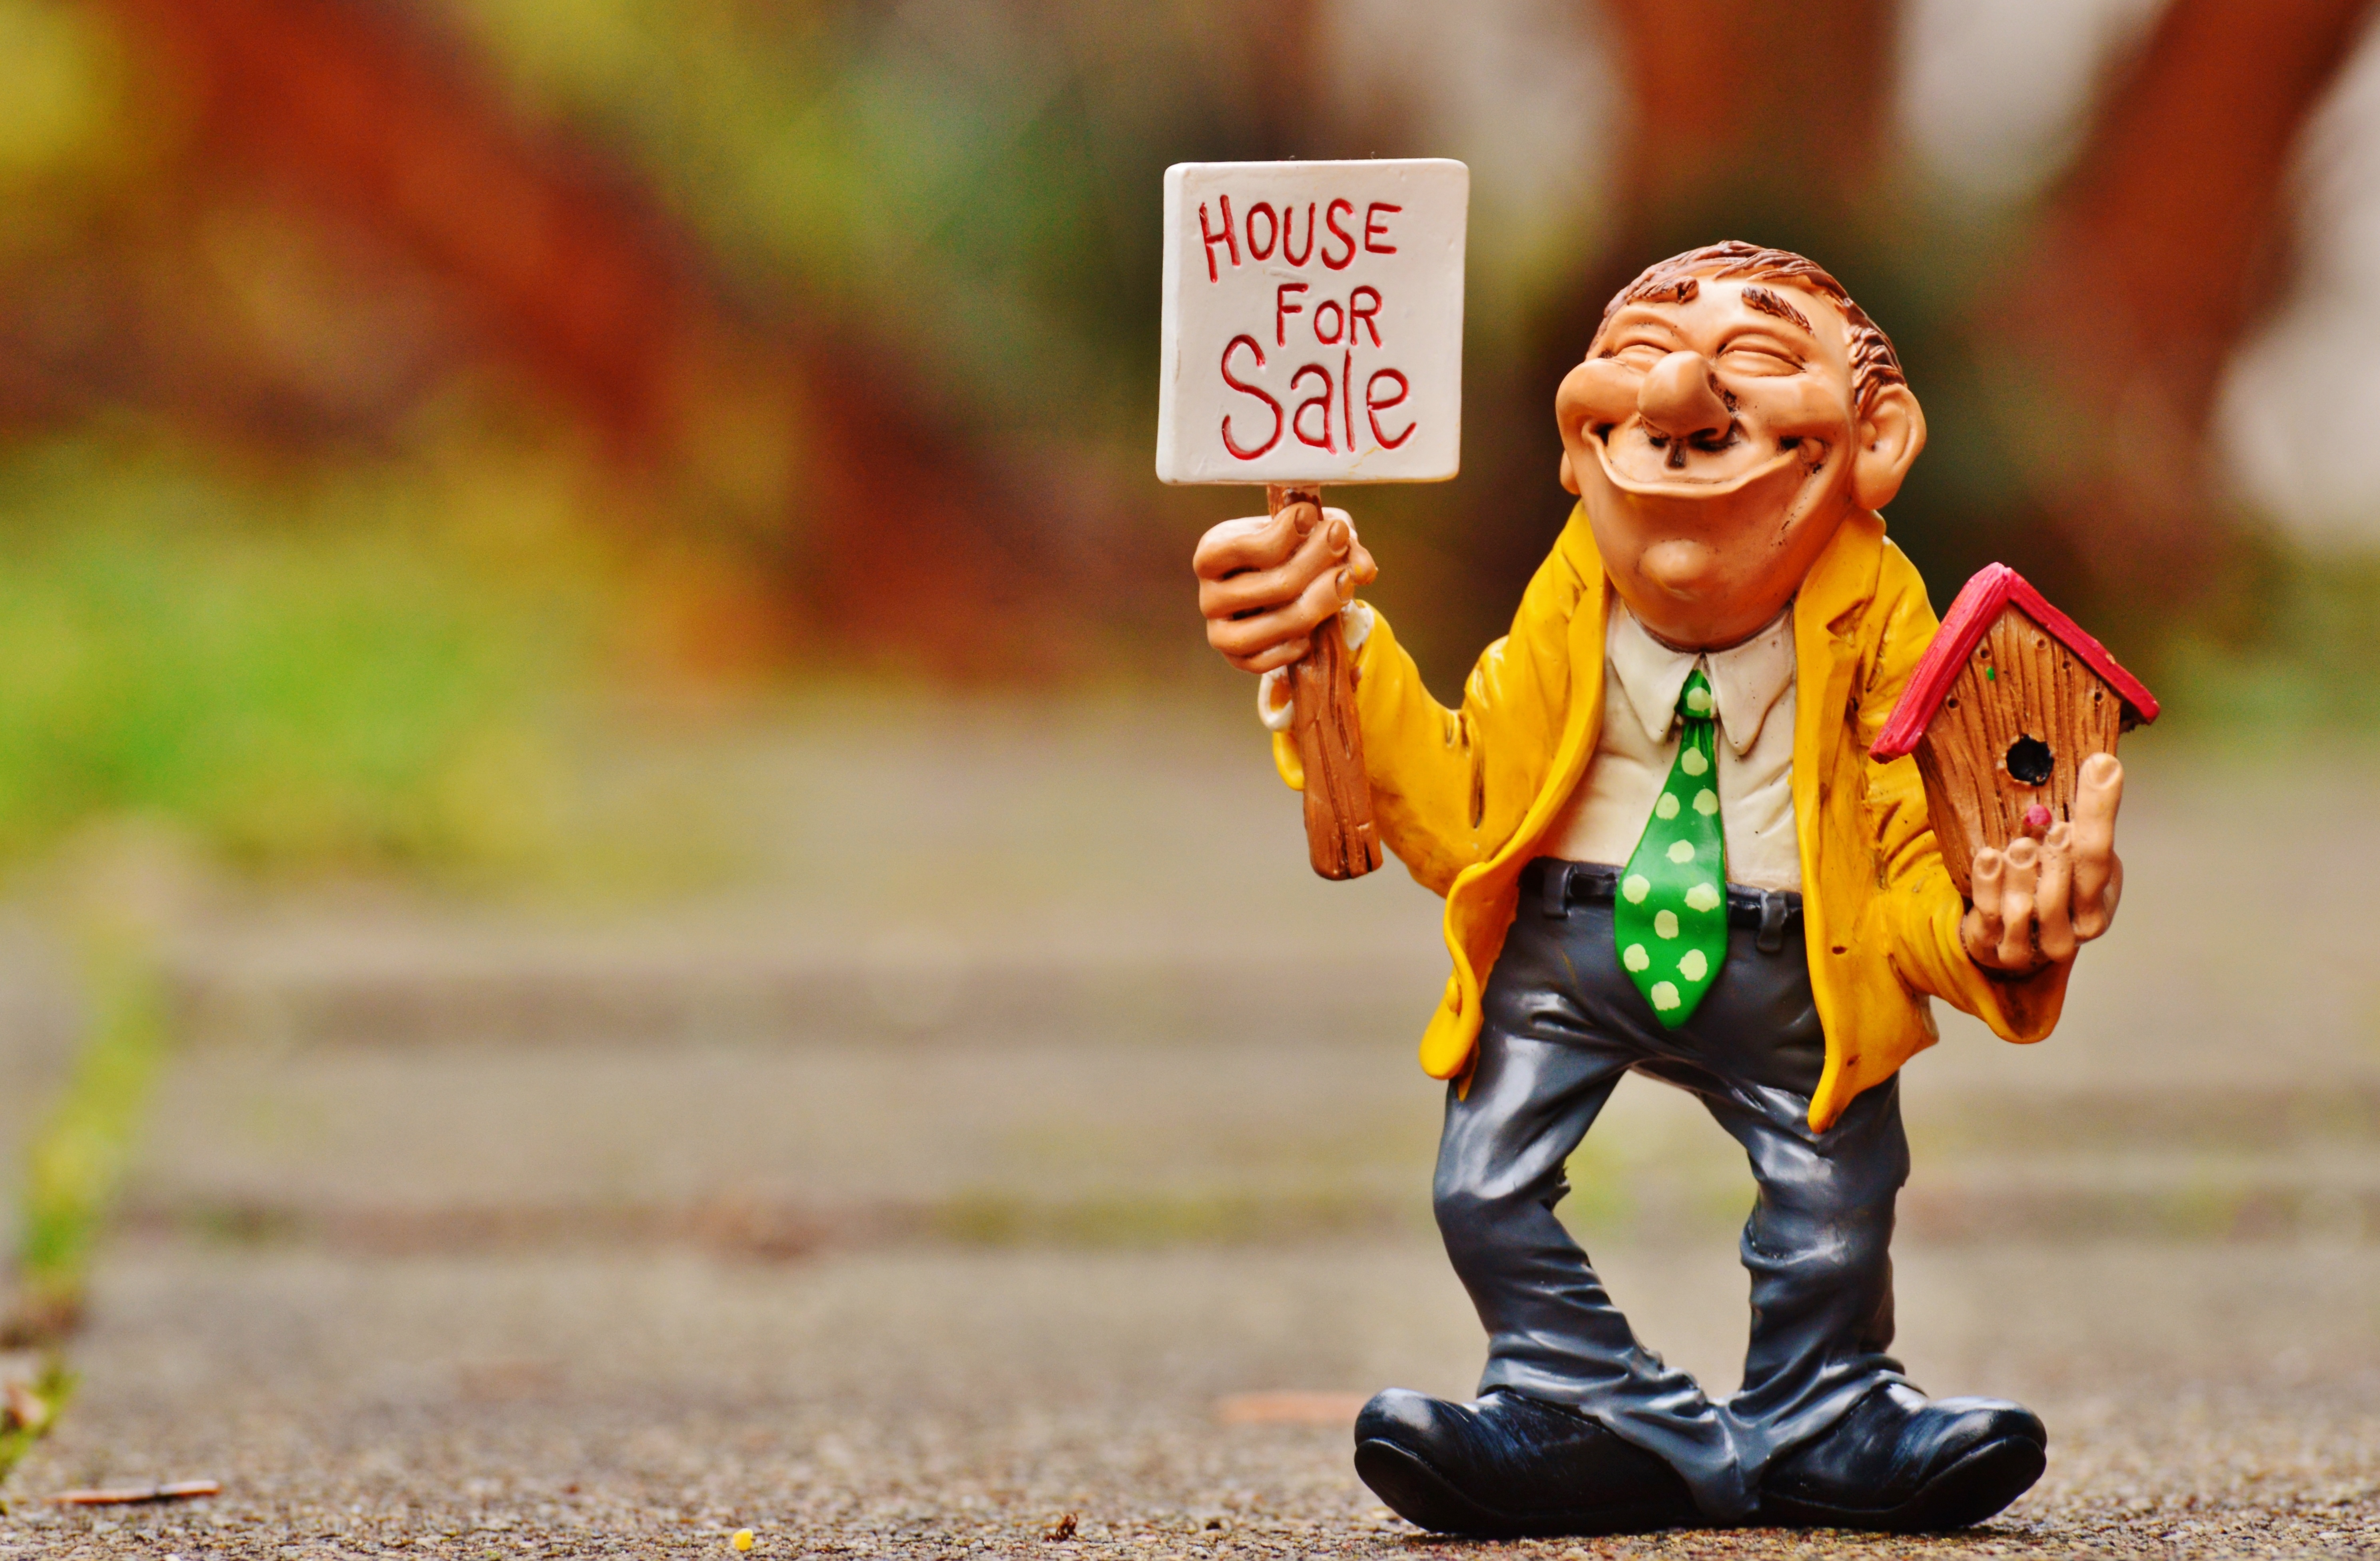
work, man, people, play, home, tie, commitment, child, profession, toy, fun, figure, funny, job, sell, service, aviary, career, real estate agents